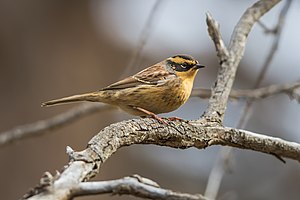
Sibirisk jernspurv
Sibirisk jernspurv er en spurvefugl i jernspurvefamilien. Fuglen yngler i Nordrusland og overvintrer i Korea og Østkina. I oktober-november 2016 blev der observeret mindst 232 sibiriske jernspurve i Vesteuropa, bl.a. 12 i Danmark.